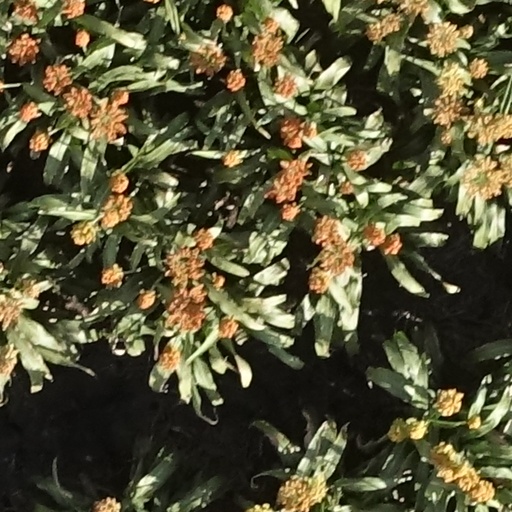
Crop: sorghum